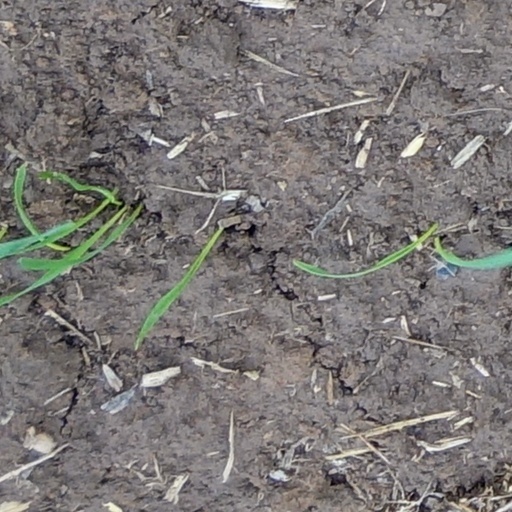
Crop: wheat